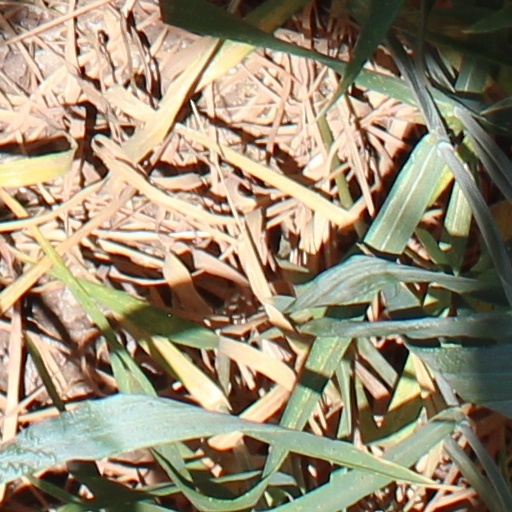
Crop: wheat